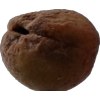
Label: peach